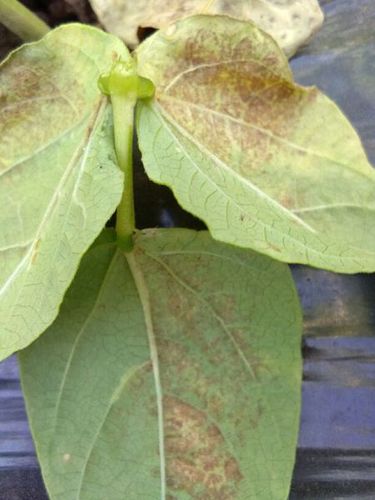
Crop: unknown
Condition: bean_bean_rust